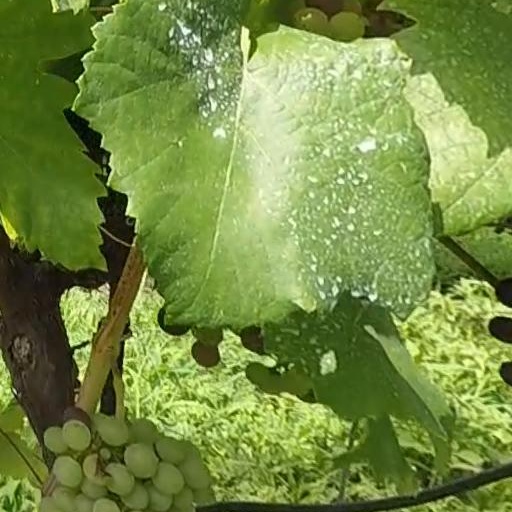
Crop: grape